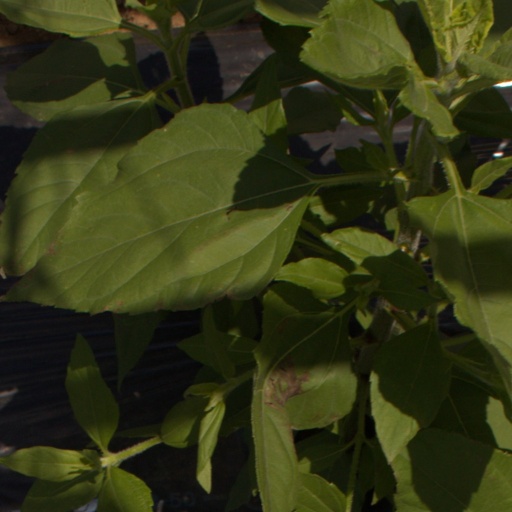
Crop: Jerusalem artichoke